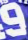
Number: 9